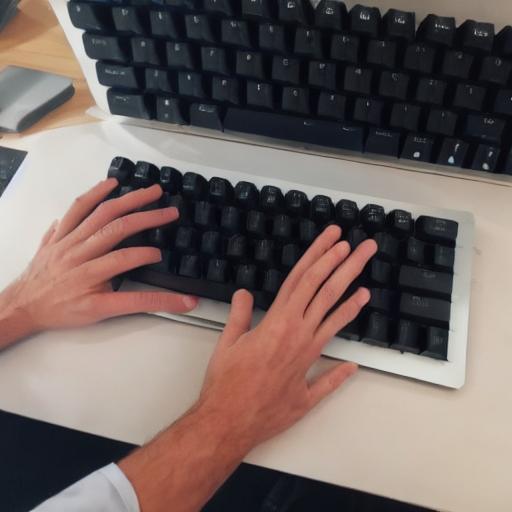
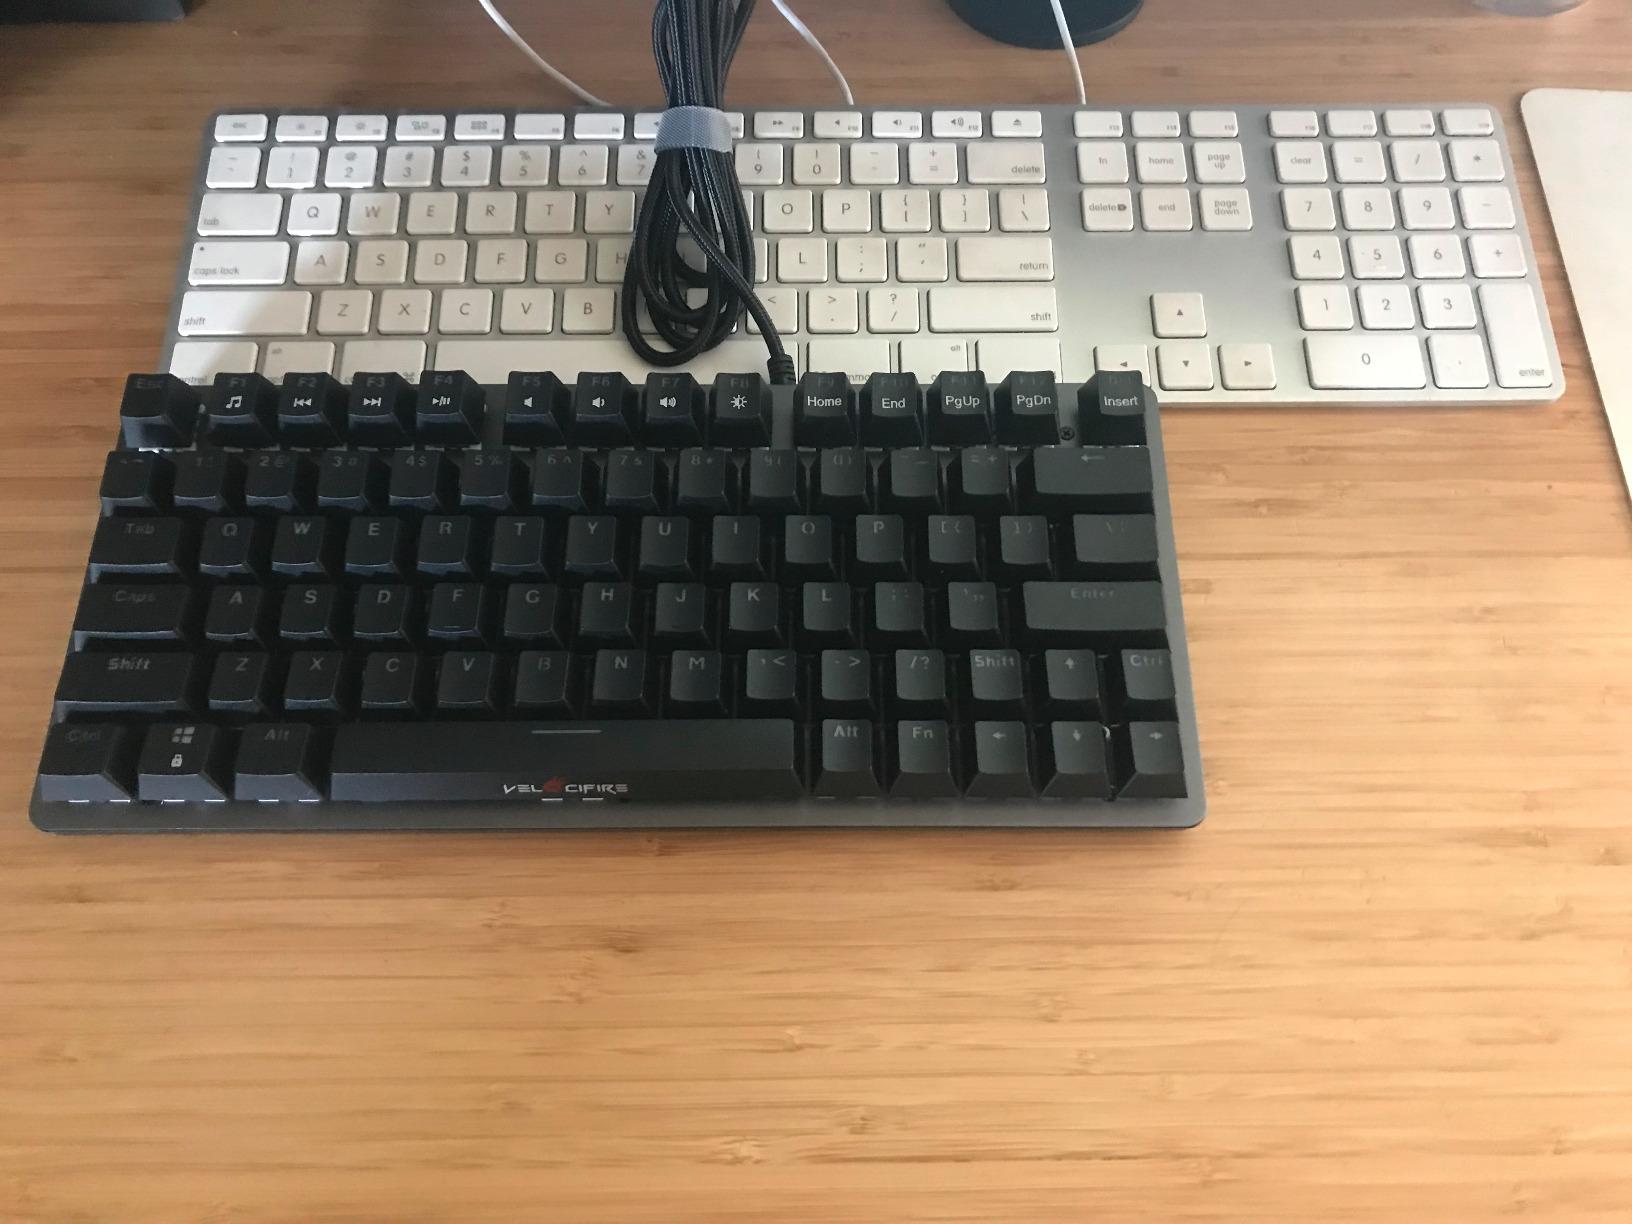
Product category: keyboard
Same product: no